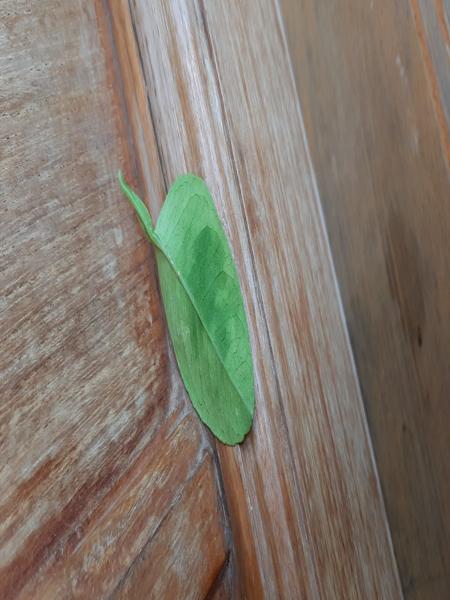
Plant: Lemon